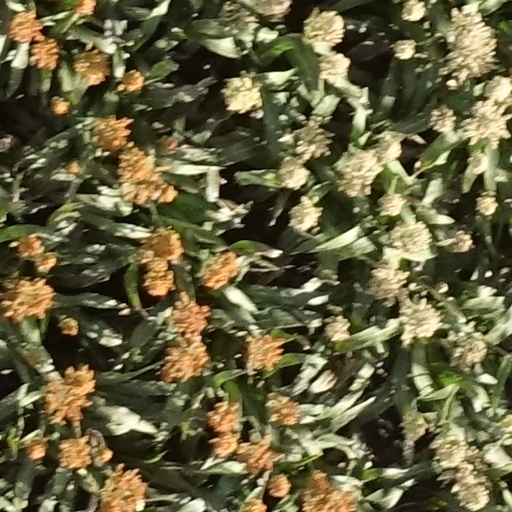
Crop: sorghum